John Slessor

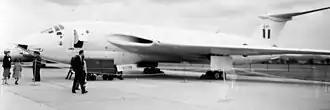
Several people walking around a jet bomber at an airfield

As leader of the RAF, Slessor coined the term "V-Force" to denote its planned trio of strategic jet bombers—the Vickers Valiant, Handley Page Victor, and Avro Vulcan—and contributed to the decision to build all three designs. He played a key role in promoting nuclear weapons as an effective instrument of deterrence in early Cold War British strategy. In 1952, the RAF argued that, because bombers were such an important deterrent, conventional forces could be drastically reduced at a time when the Government was seeking significant public expenditure savings. Slessor believed it unlikely that the United Kingdom would be able to meet a communist offensive without resorting to the use of tactical nuclear weapons. He became one of the key propagandists of the "Great Deterrent" (which he employed as the title of a book he wrote after he retired) on both sides of the Atlantic. Slessor's term as Chief of the Air Staff was dominated by the Korean War.